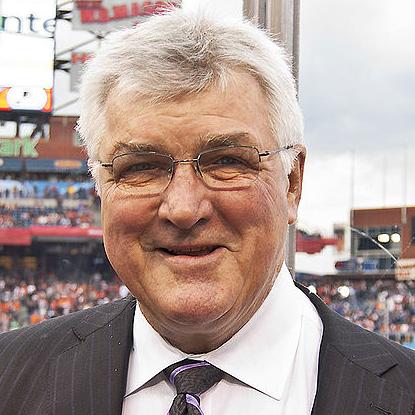
Age: 68